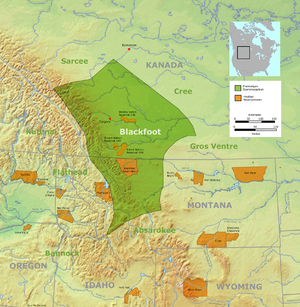
Les Siksikas, également appelés Pieds-Noirs et Blackfoot, sont une tribu nord-amérindienne de l'Alberta au Canada. Elle fait partie de la Confédération des Pieds-Noirs qui comprend également les Gens-du-Sang et les Pikunis. Depuis le XIXᵉ siècle, ils vivent principalement dans la réserve indienne Siksika 146. La nation comprend plus de 6 500 membres inscrits dont plus de 3 700 vivent sur la réserve.
La Confédération des Pieds-Noirs, également connue sous le nom anglais de Blackfoot Confederacy, comprend trois tribus nord-amérindiennes des Grandes Plaines de l'Alberta au Canada et du Montana aux États-Unis : les Siksikas, les Pikunis et les Gens-du-Sang. Dans leur propre langue, le pied-noir, ils se nomment Niitsítapi. Ces trois nations partagent depuis plusieurs siècles de nombreuses caractéristiques linguistiques, socio-culturelles et économiques. Ils sont traditionnellement des chasseurs de bison, comme les autres Indiens des Plaines, et ils ont longtemps été considérés comme de redoutables guerriers. Ensemble, ils forment une confédération politique, parfois étendue aux tribus des Tsuu T'ina et des Atsinas. Depuis le XIXᵉ siècle, ils vivent principalement dans quatre réserves, trois au Canada et une aux États-Unis. En 2013, leur population totale était de plus de 49 500 individus.
Les Gens-du-Sang, aussi appelés Sang, Blood, Kainai et Kainah, sont une des trois nations nord-amérindiennes pieds-noirs du Canada. Ils vivent principalement dans la réserve Blood 148, dans la province de l'Alberta, depuis la signature du Traité numéro 7 en 1877. En avril 2016, la bande avait une population totale inscrite de 12 182 membres.